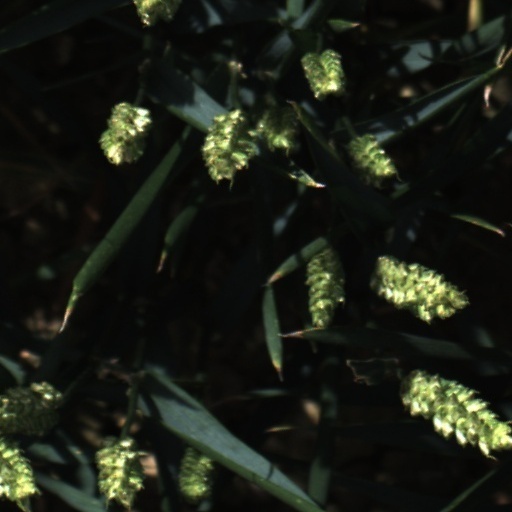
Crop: wheat